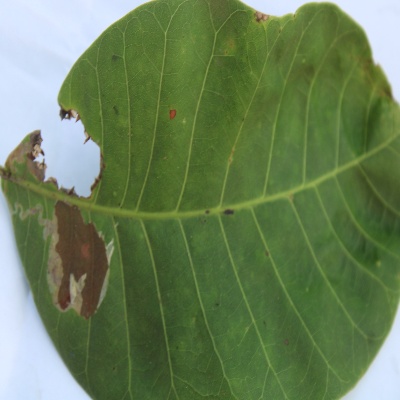
Crop: Cashew
Condition: leaf miner